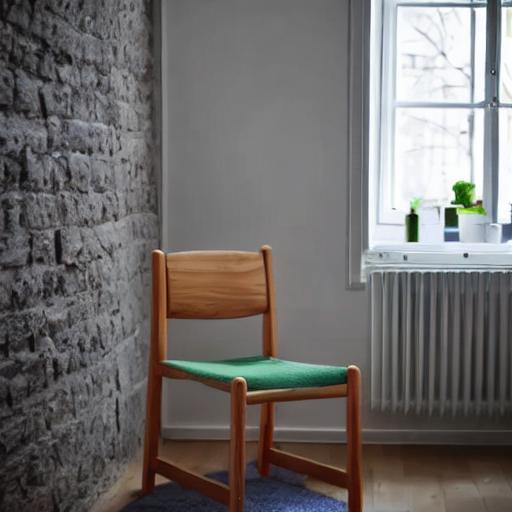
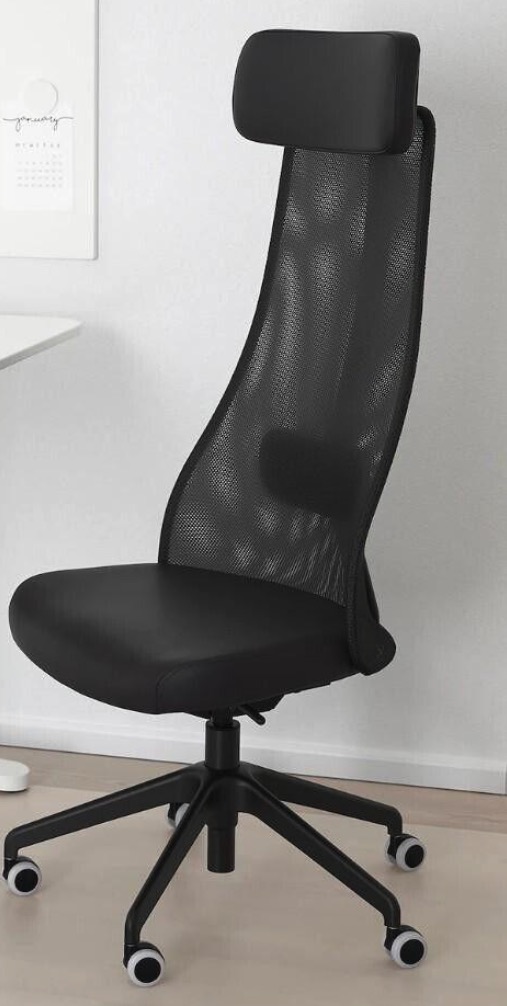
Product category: items_chair
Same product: no